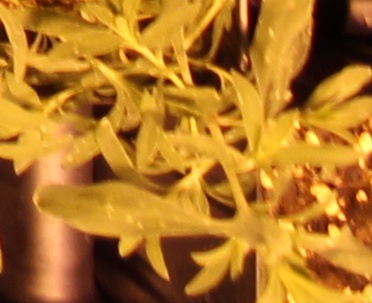
Label: Kochia